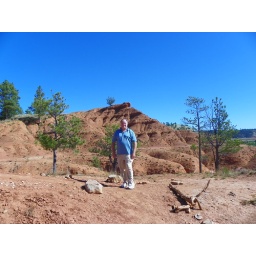
These red rocks are near the base of Devils Tower in Wyoming